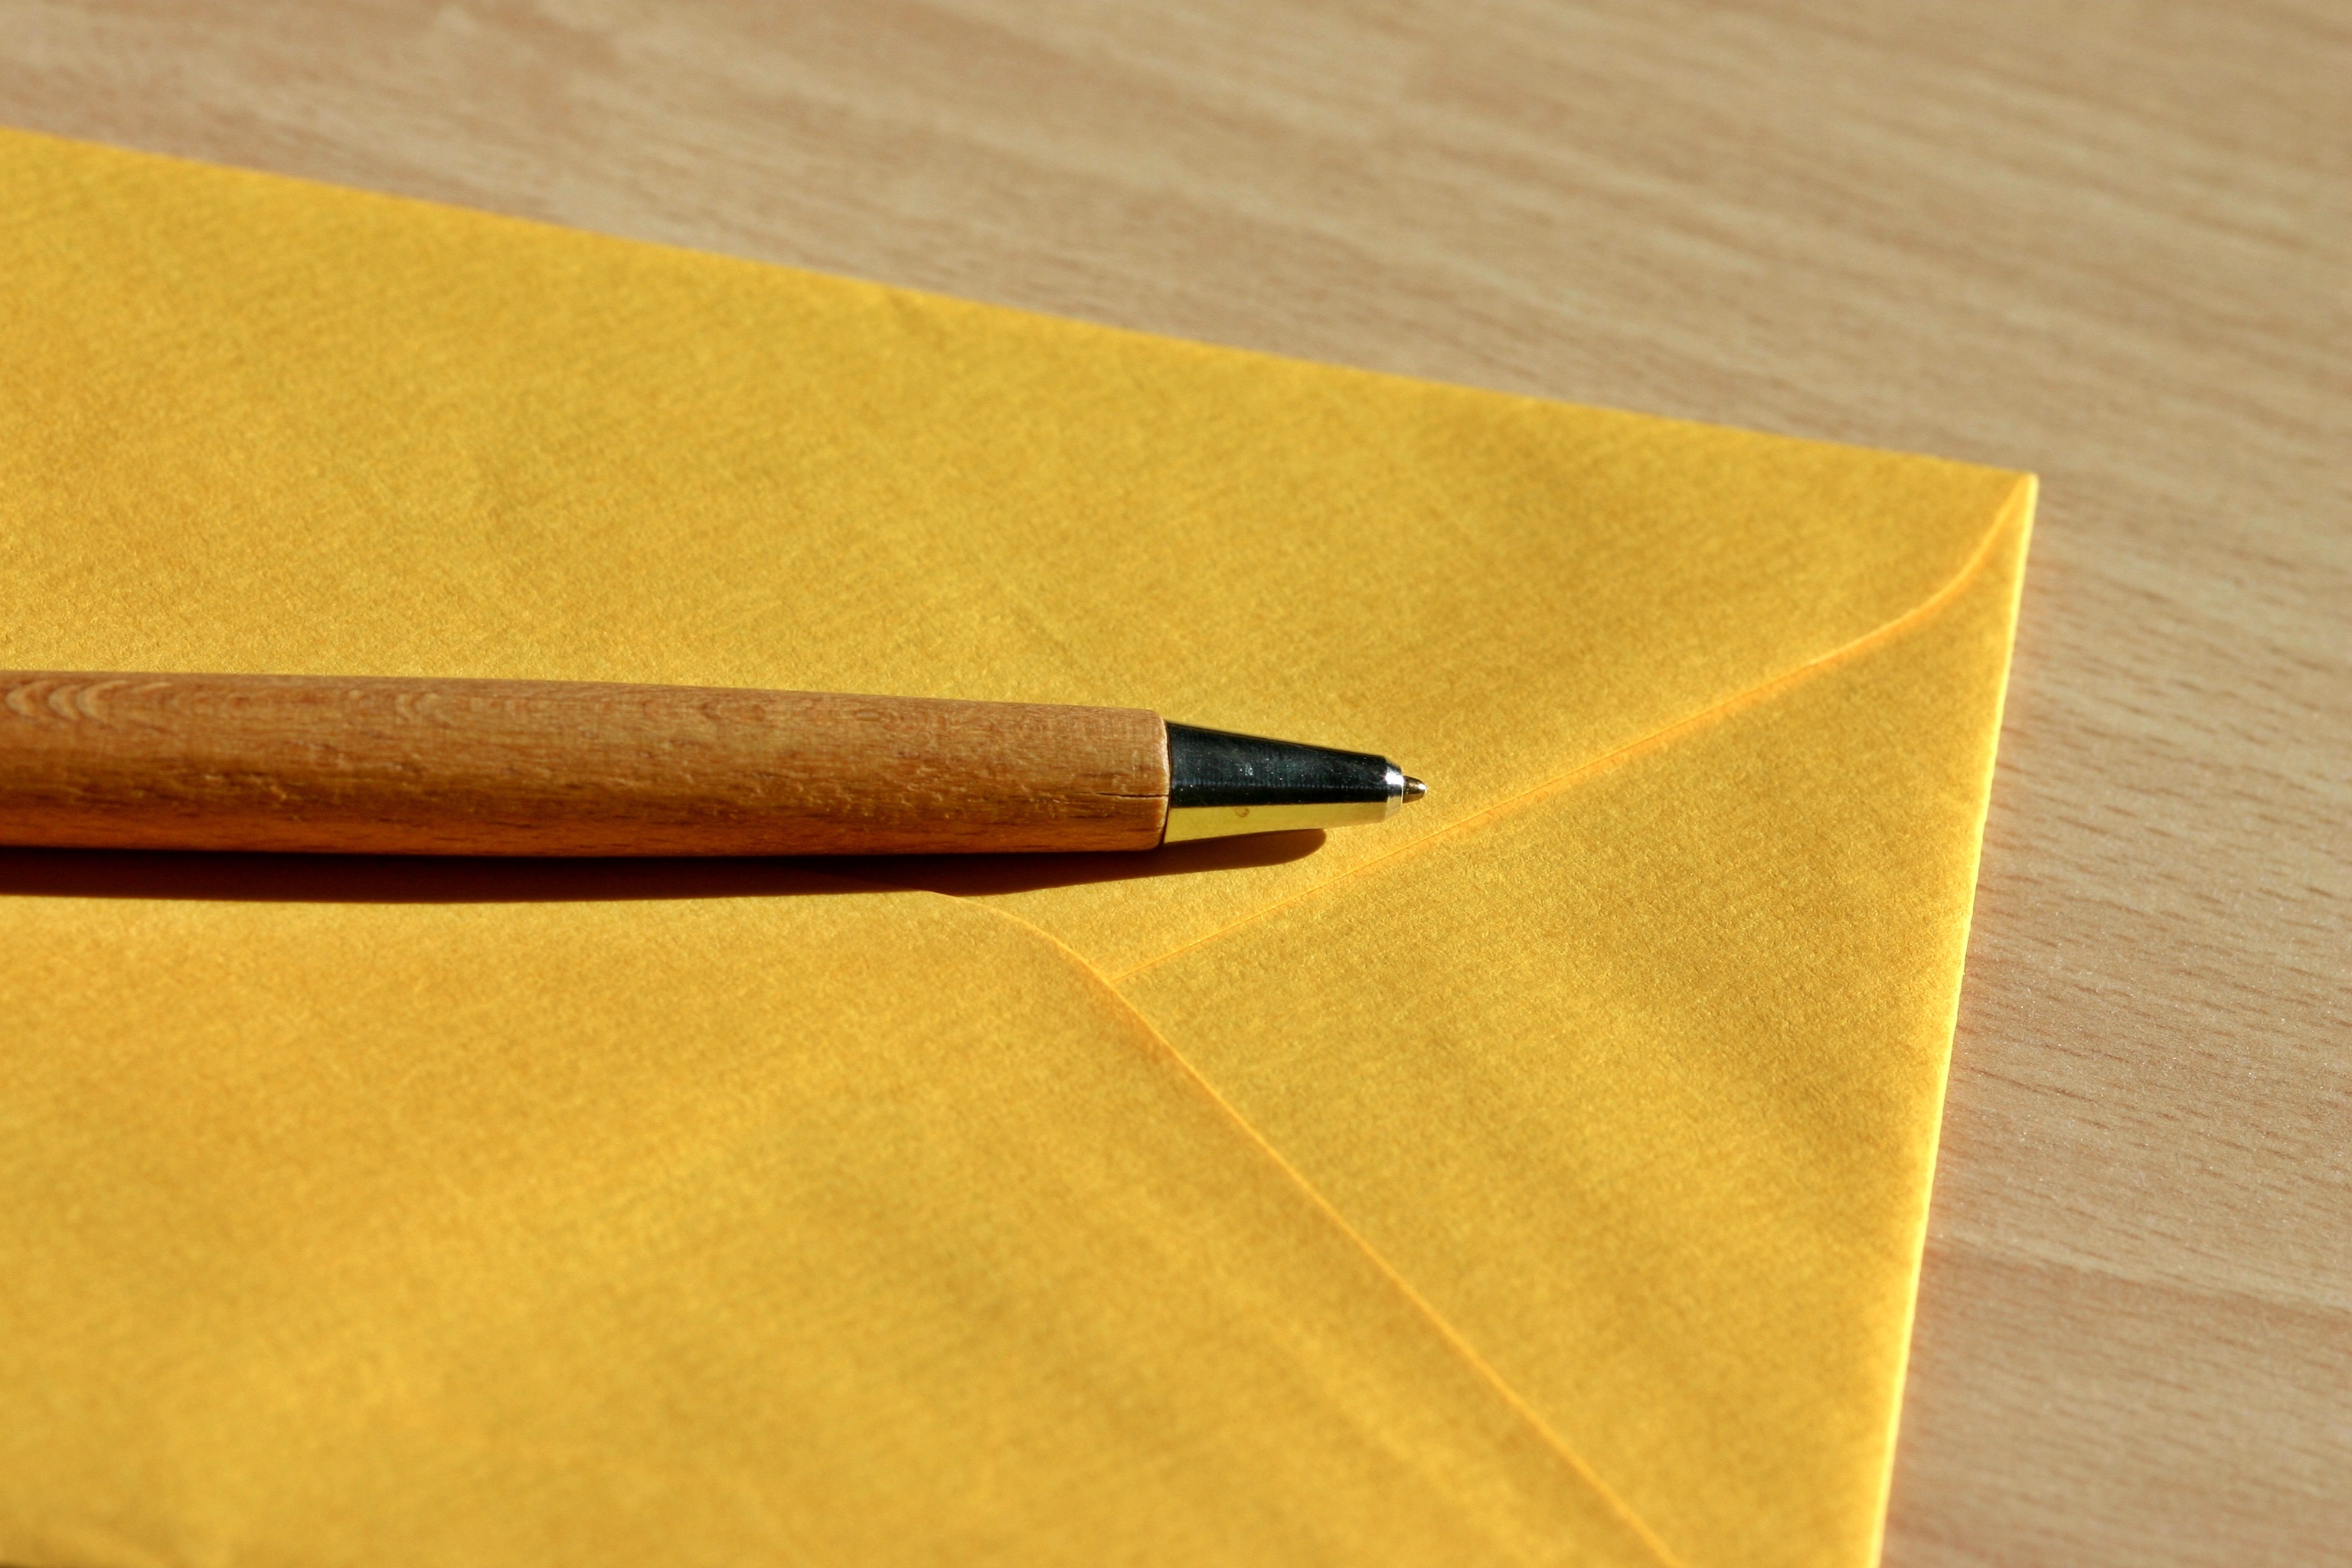
writing, pencil, post, pen, color, yellow, paper, envelope, letters, leave